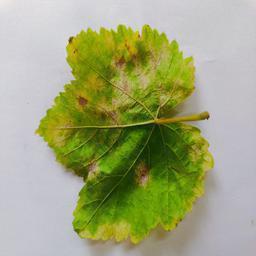
Label: Downy Mildew